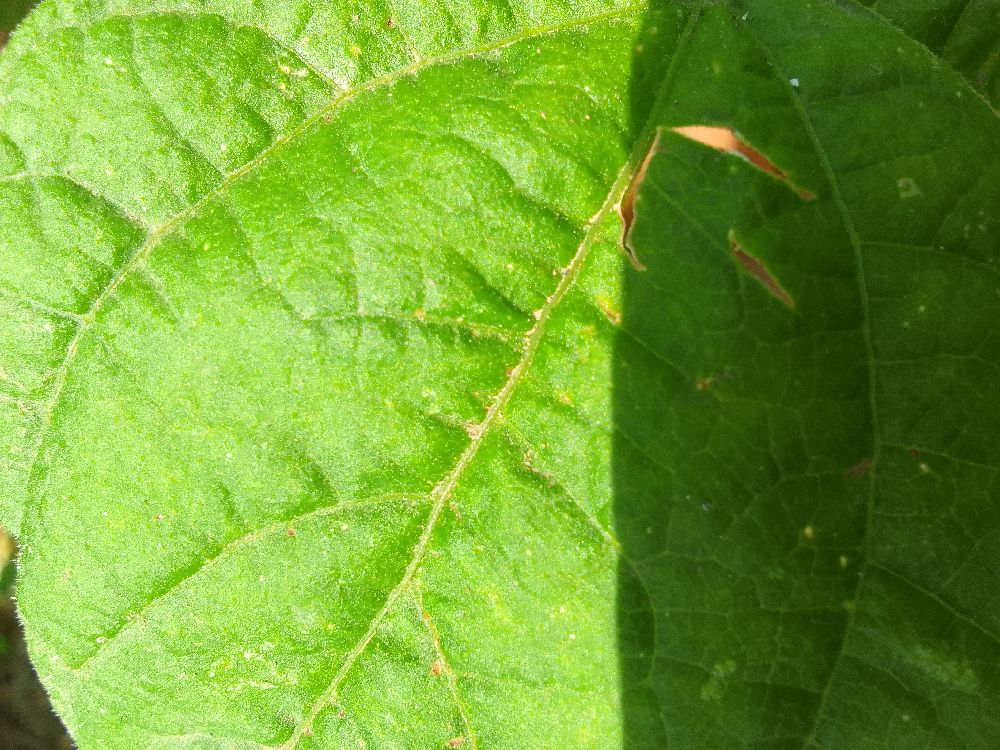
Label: healthy